Human rights in Brunei

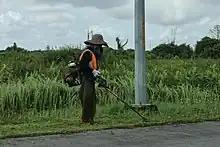
Foreign worker under the Public Works Department (JKR).

The law prohibits all forms of forced or compulsory labor, but the government did not effectively enforce the law, and forced labor occurred. Convictions for forced labor could lead to penalties, but most cases were settled out of court, and penalties were seldom applied. The government established an interagency committee to counter human trafficking. However, the government did not effectively investigate cases of debt bondage or forced labor. Some foreign migrant workers faced involuntary servitude, debt bondage, nonpayment of wages, abusive employers, or confinement to the home, and some employers withheld wages to recoup labor broker or recruitment fees. The sultan conducted a surprise inspection of the Immigration and Labor Departments due to concerns over the trustworthiness and efficiency of both departments. He raised concerns about a syndicate selling fake national identification cards and suggested that immigration officials may have been involved. The sultan also attributed the uncontrolled influx of foreign labor to government mismanagement in issuing employee visas, making a rare explicit reference to Bangladeshi workers.